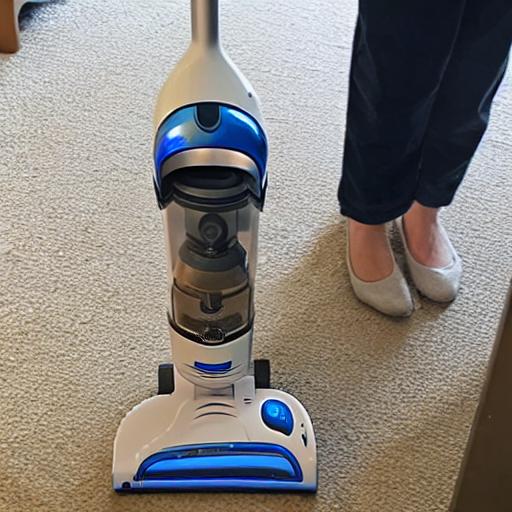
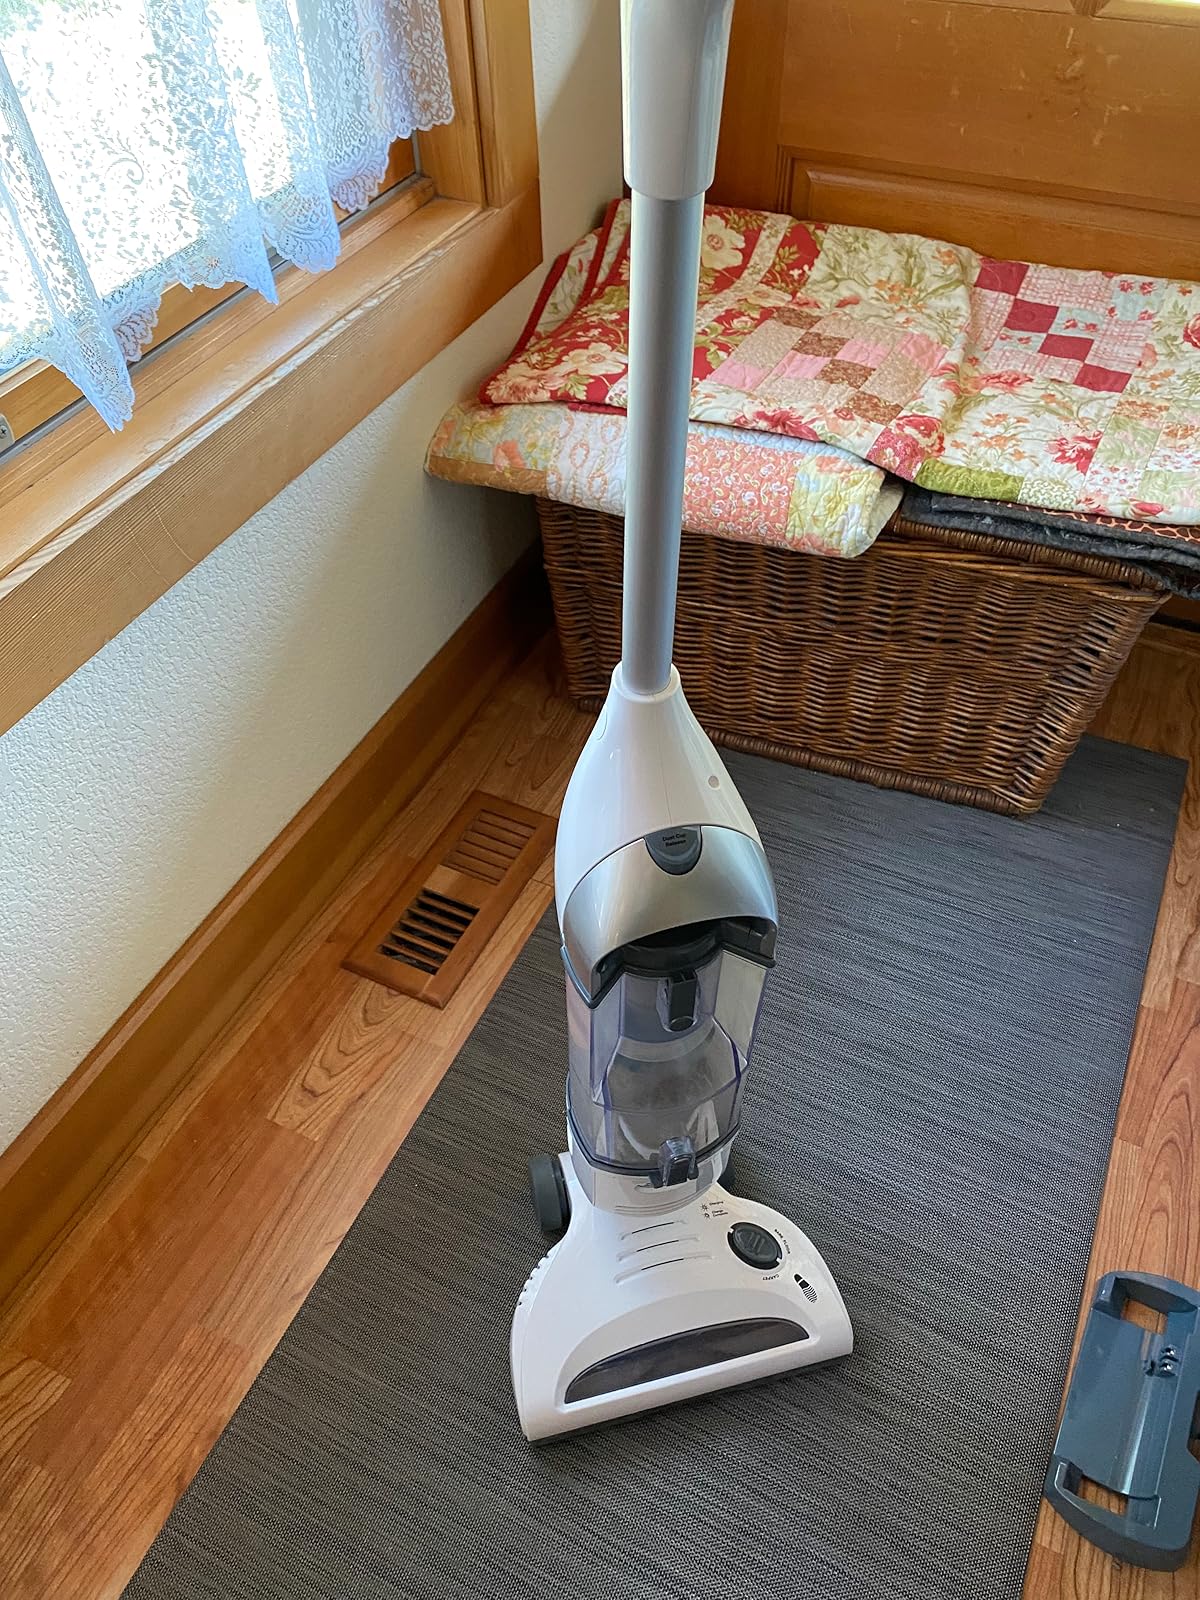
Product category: items_vacuum
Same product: no